Anne de Montmorency, 1st Duke of Montmorency

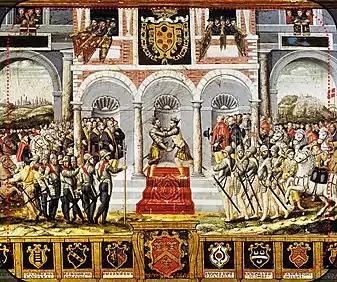
Henri II and Felipe II embrace at Cateau-Cambrésis

A revolt against the "gabelle" (salt tax) in 1548 disrupted the king's plans for advances in Italy. Tensions had been rising in the south-west of France since 1544, and exploded in this year with 50,000 rioting and taking up arms. At first, Henri was satisfied that the local authorities would be able to suppress it, but this confidence faded as more reports came in. Learning of what was transpiring in September 1548, he was convinced an exemplary punishment was required. From Piemonte he, Montmorency and the secretary Laubespine planned how to respond. Montmorency argued the population had already revolted 5 years previously, and that to pacify the area they should remove the entirety of the population. This extreme plan was however rejected by the king. It was agreed that a pincer movement would be conducted against the rebellious region, with Montmorency marching up towards Bordeaux from Languedoc, while the duc d'Aumale, (duc de Guise in 1550) would advance from Poitou. Montmorency who departed Piemonte with 1000 soldiers and 500 cavalry was to raise further troops of Languedoc, Béarn and the Basque country for his part of the pincer. Both men brought with them men of the other's party. Aumale had with him the sieur de Burie, lieutenant-general of Guyenne who was a client of Montmorency's. Meanwhile Montmorency was accompanied by Aumale's brother the marquis de Maine.